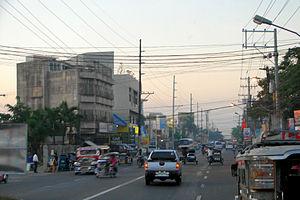
Tarlac est une ville située dans la province de Tarlac aux Philippines. Selon le recensement de 2010 elle est peuplée de 318 332 habitants.